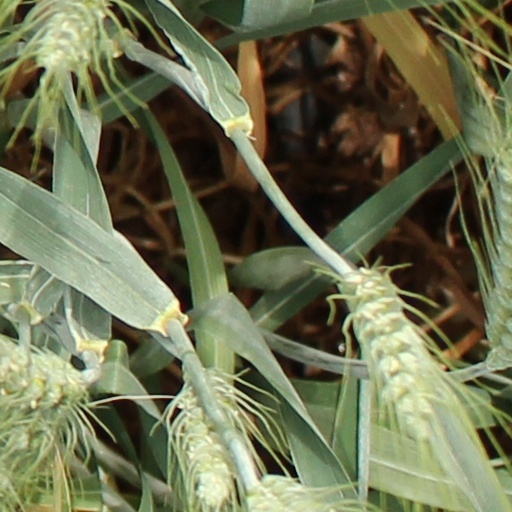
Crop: wheat